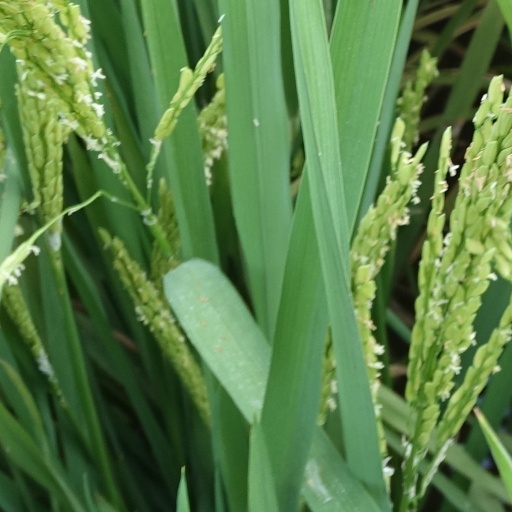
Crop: rice